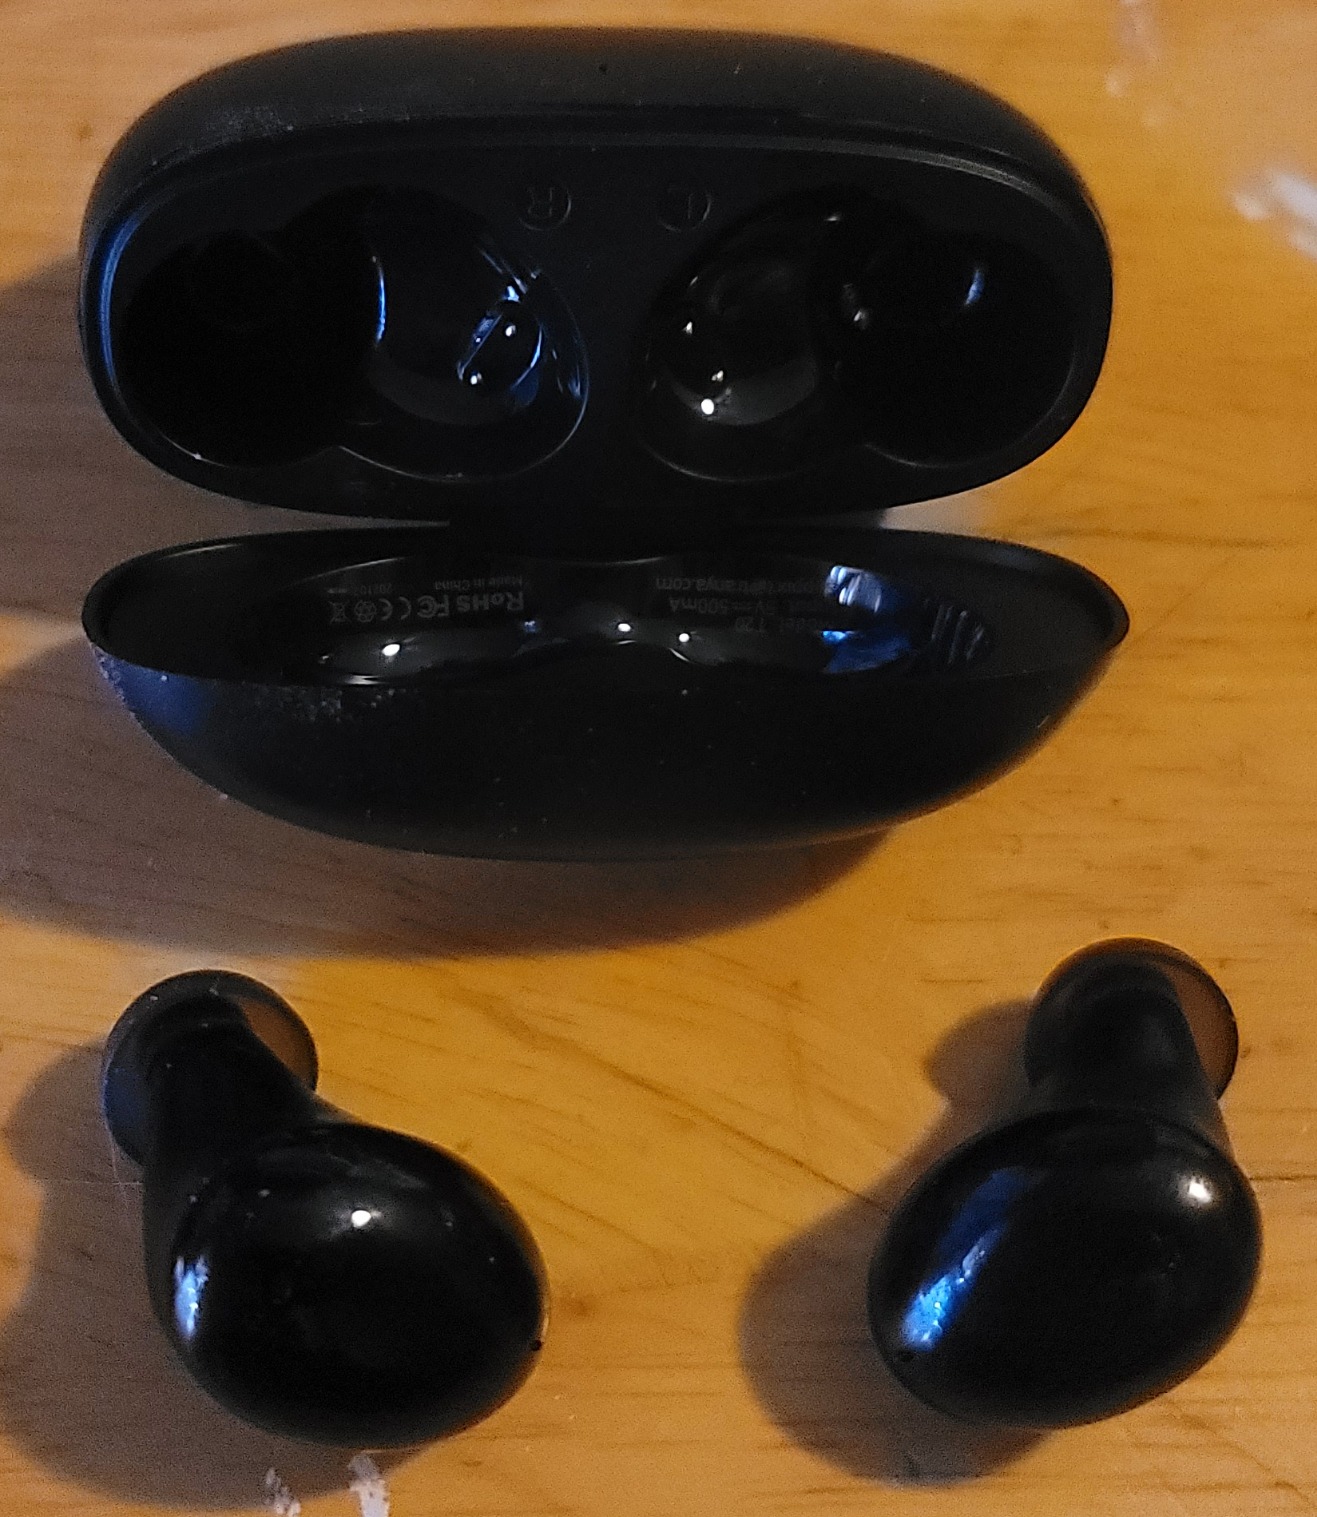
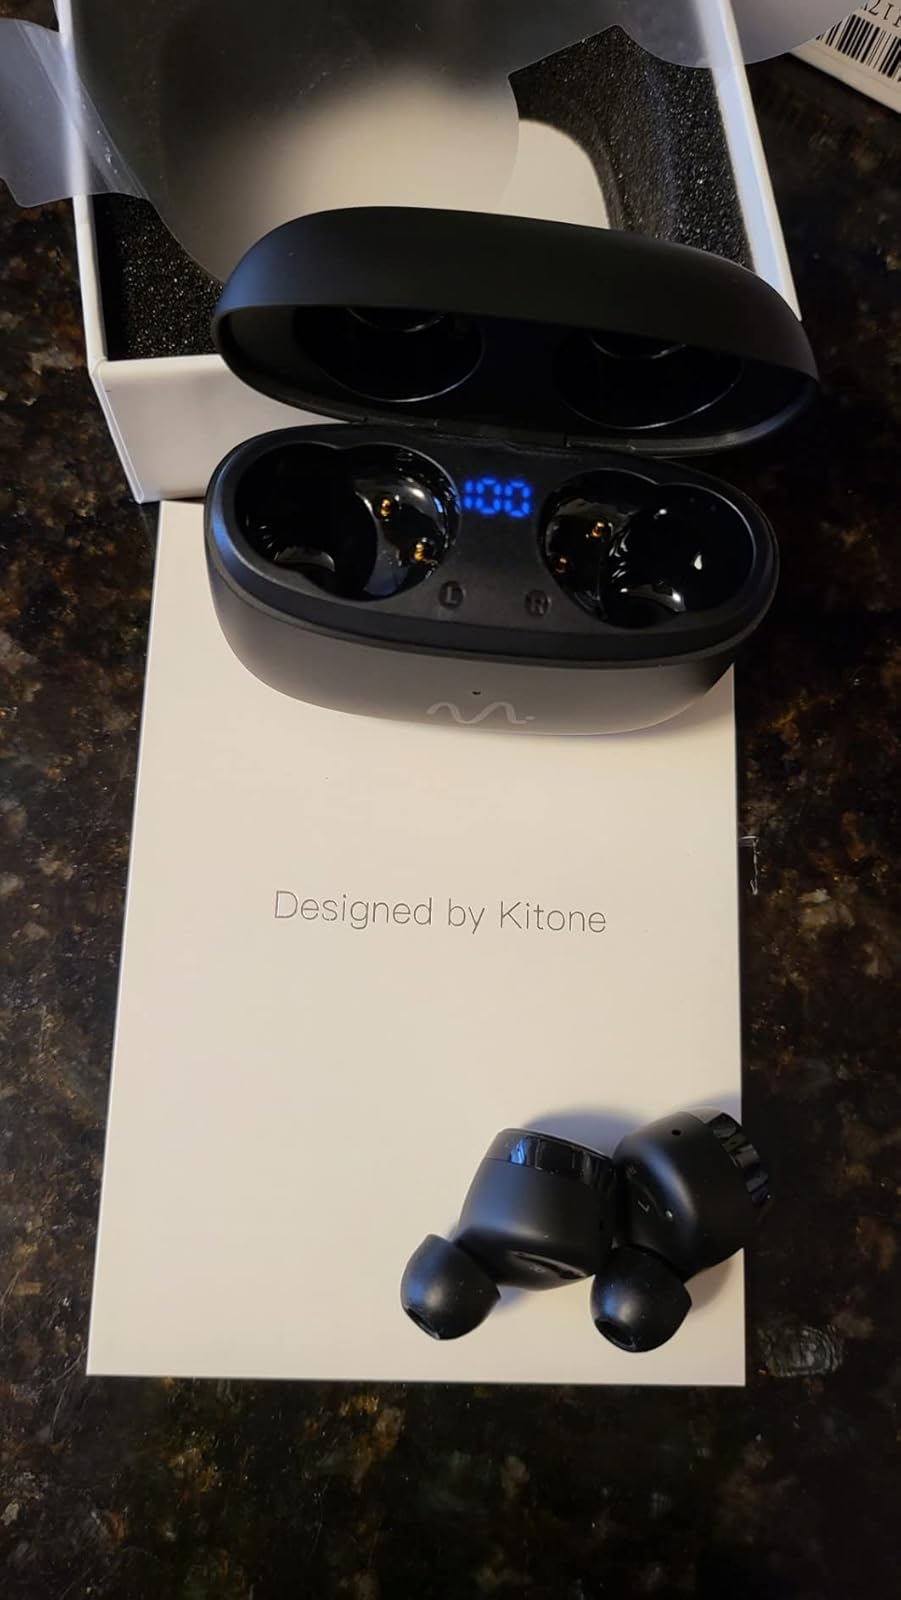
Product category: earbuds
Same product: no